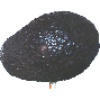
Label: Avocado ripe 1